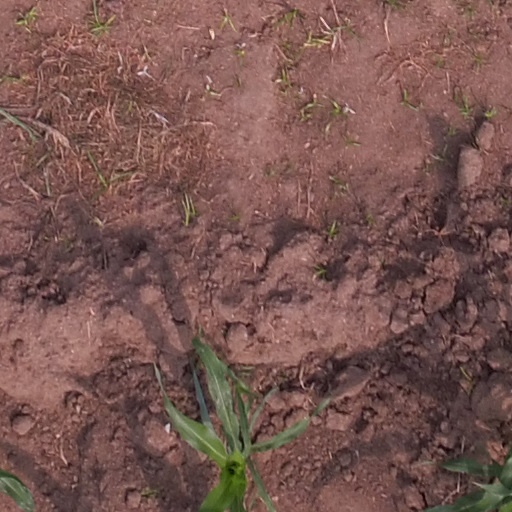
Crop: maize; corn